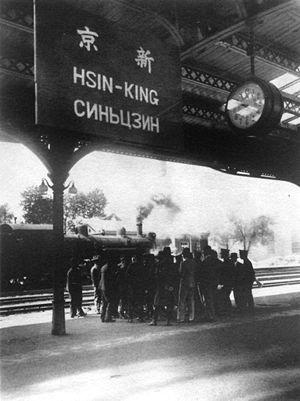
La société des chemins de fer de Mandchourie du Sud est une ancienne entreprise japonaise fondée en 1906, juste après la guerre russo-japonaise de 1905, qui opérait dans la zone ferroviaire de Mandchourie du Sud des territoires de Chine contrôlés par les Japonais. Le chemin de fer en lui-même s'étendait du port de Lüshun, à la pointe méridionale de la péninsule du Liaodong, jusqu'à Harbin, où il était relié au Chemin de fer de l’Est chinois.